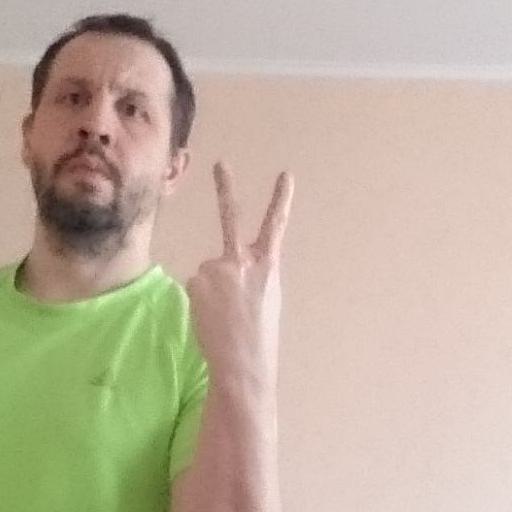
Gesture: peace_inverted